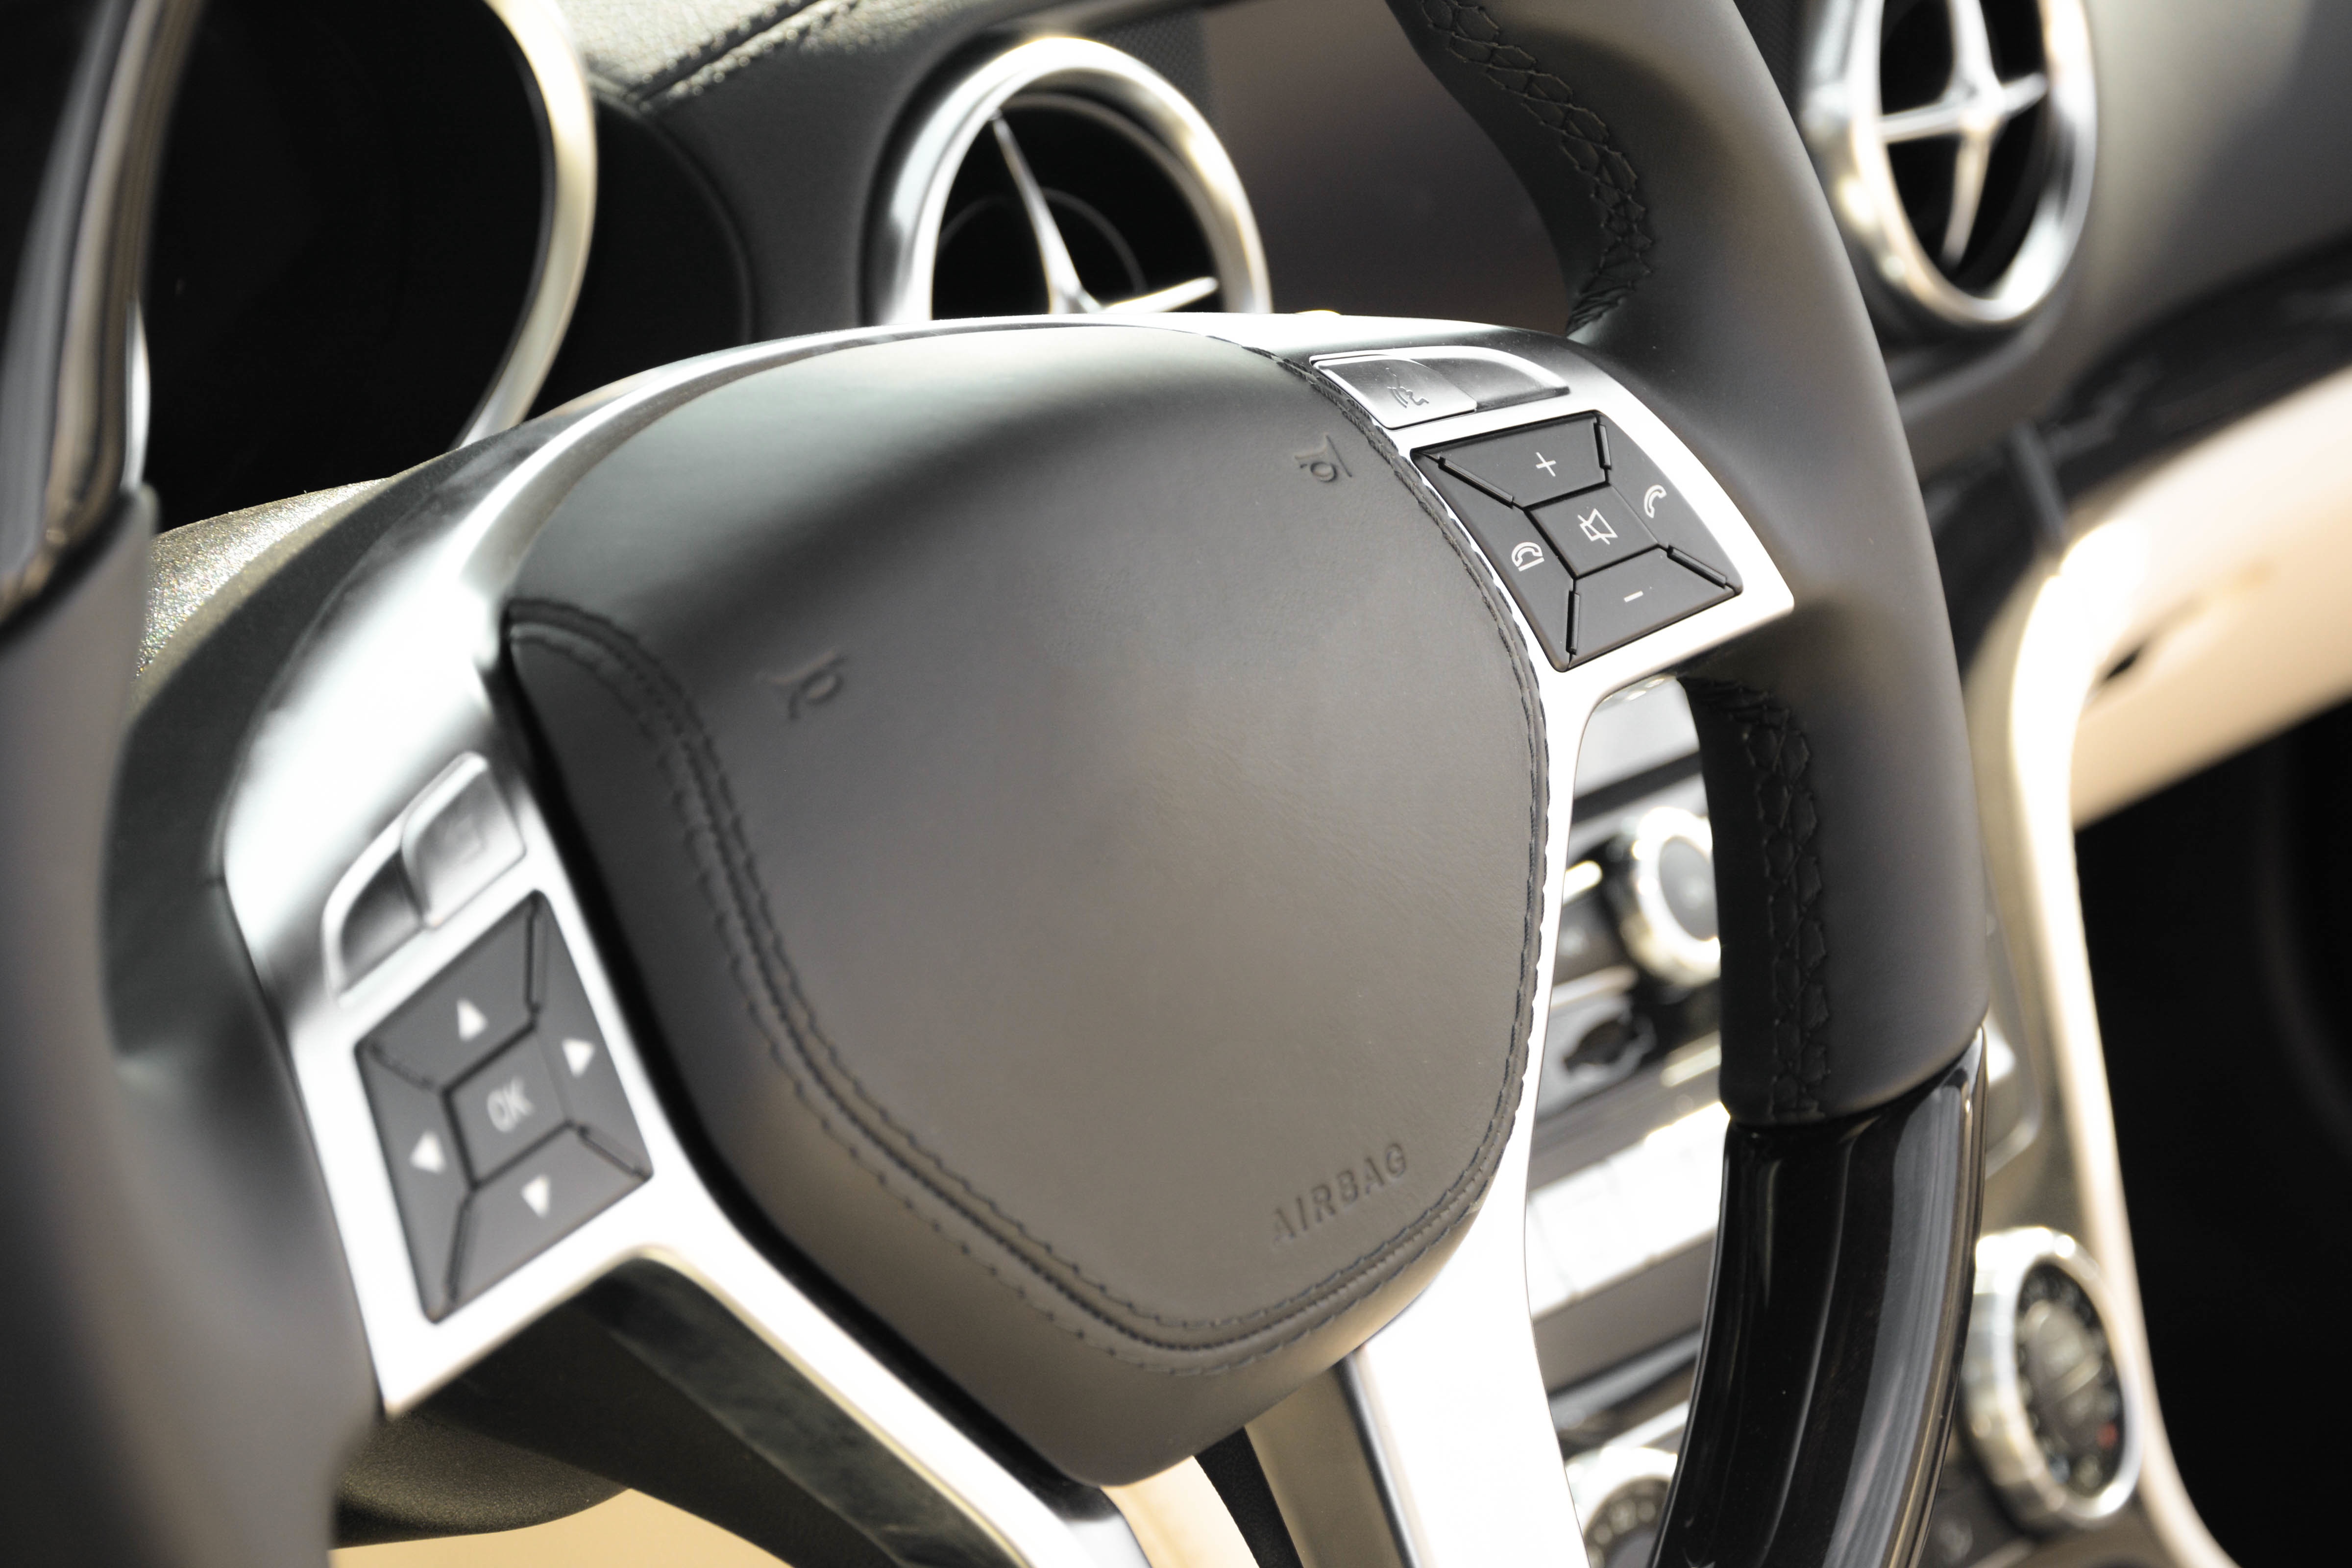
car, vehicle, steering wheel, sedan, sport utility vehicle, land vehicle, automobile make, automotive exterior, family car, executive car, mid size car, crossover suv